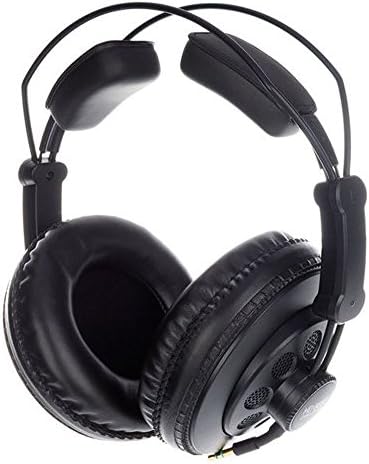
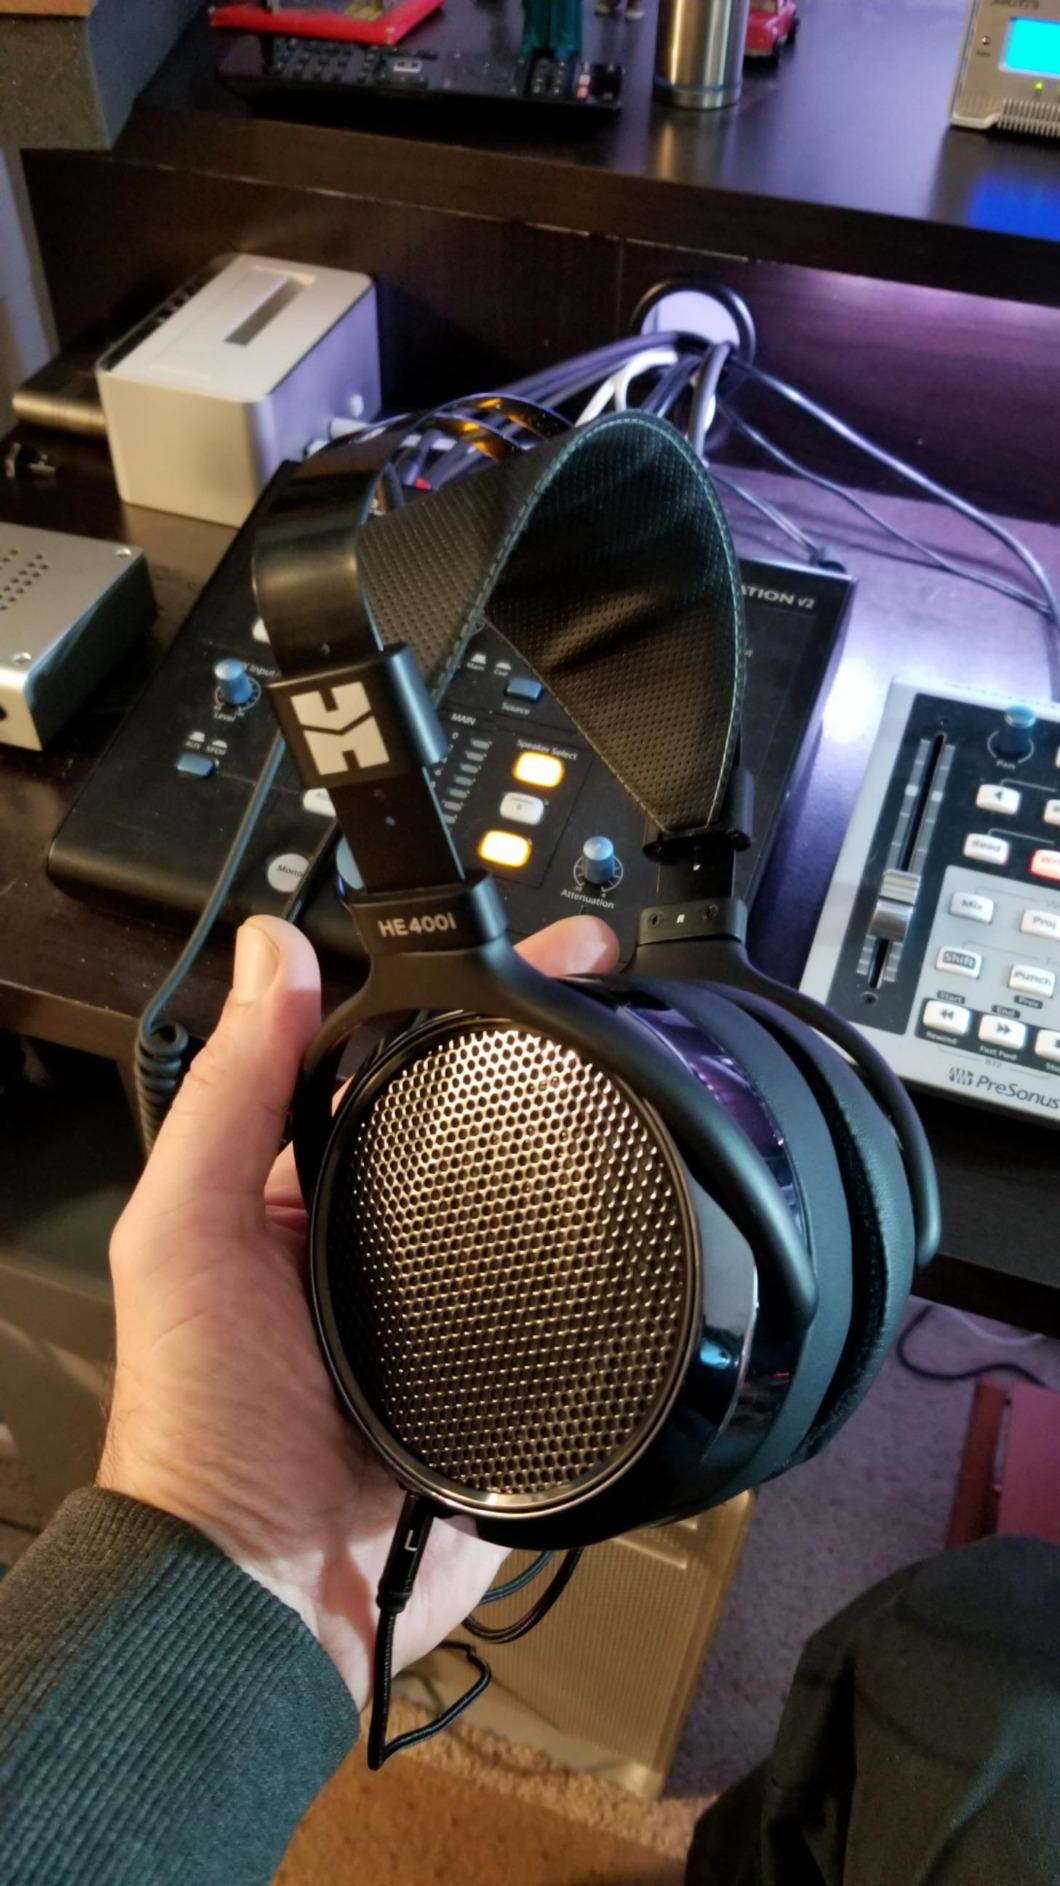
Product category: headphones
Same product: no